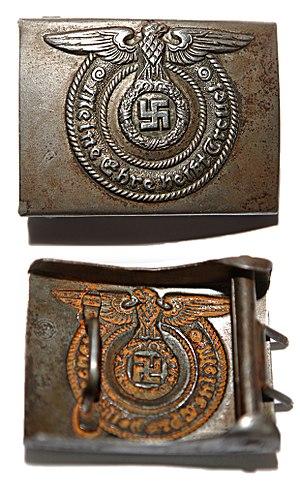
SS Boucle de ceinture avec inscription “Meine Ehre heisst Treue”. avant, arrière. Русский: Пряжка CC «Meine Ehre heißt Treue». Вид спереди и сзади.
« Meine Ehre heißt Treue », que l'on pourrait traduire en français par « Mon honneur s'appelle fidélité », était la devise national-socialiste de la Schutzstaffel.